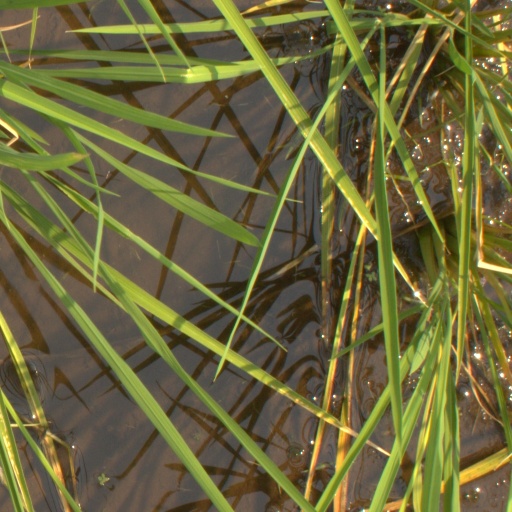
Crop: rice